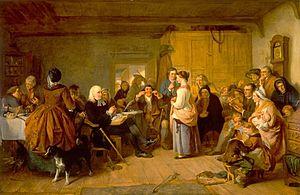
Le presbytérianisme est une forme du protestantisme calviniste qui s'est développée en Écosse, puis notamment en Irlande du Nord et aux États-Unis. Les bases théologiques et ecclésiales en sont communes avec les églises réformées, mais l'usage a consacré le terme presbytérien pour désigner les églises, essentiellement anglophones, qui se situent dans une tradition héritée de l’Église d'Écosse. Les calvinistes anglais, qui sont généralement appelés puritains, sont pour la plupart restés dans le sein de l’Église d'Angleterre, qui conserve une confession de foi calviniste, la Confession de foi de Westminster, exceptés ceux qui ont voulu rendre l’Église totalement indépendante de l’État, qui sont devenus les congrégationalistes. Les efforts missionnaires très importants des presbytériens ont conduit à la création de nombreuses Églises presbytériennes dans le monde.